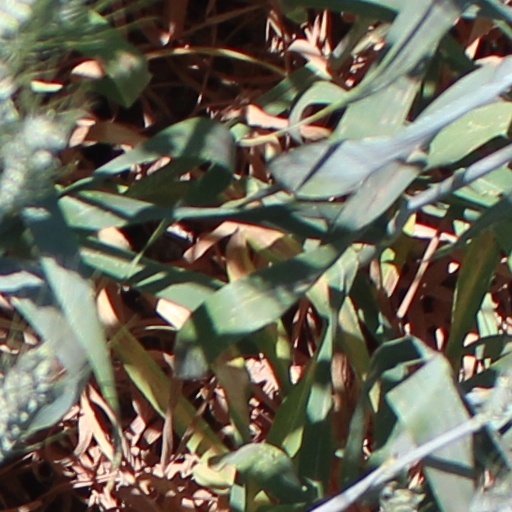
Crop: wheat